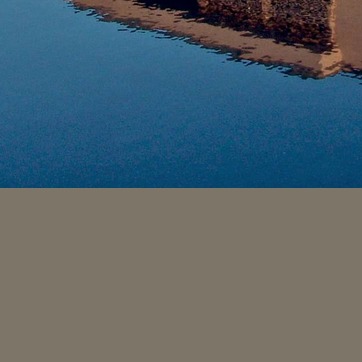
Material: water